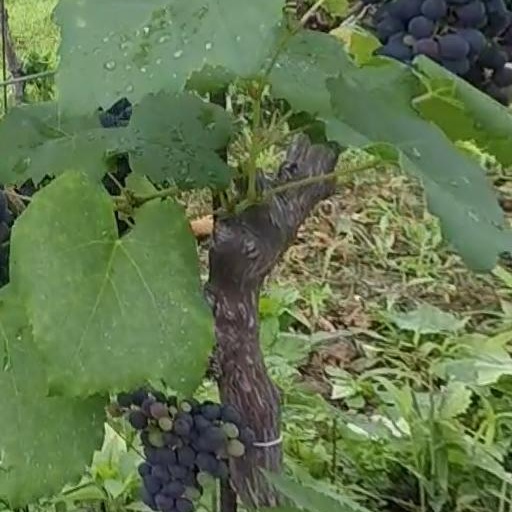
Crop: grape